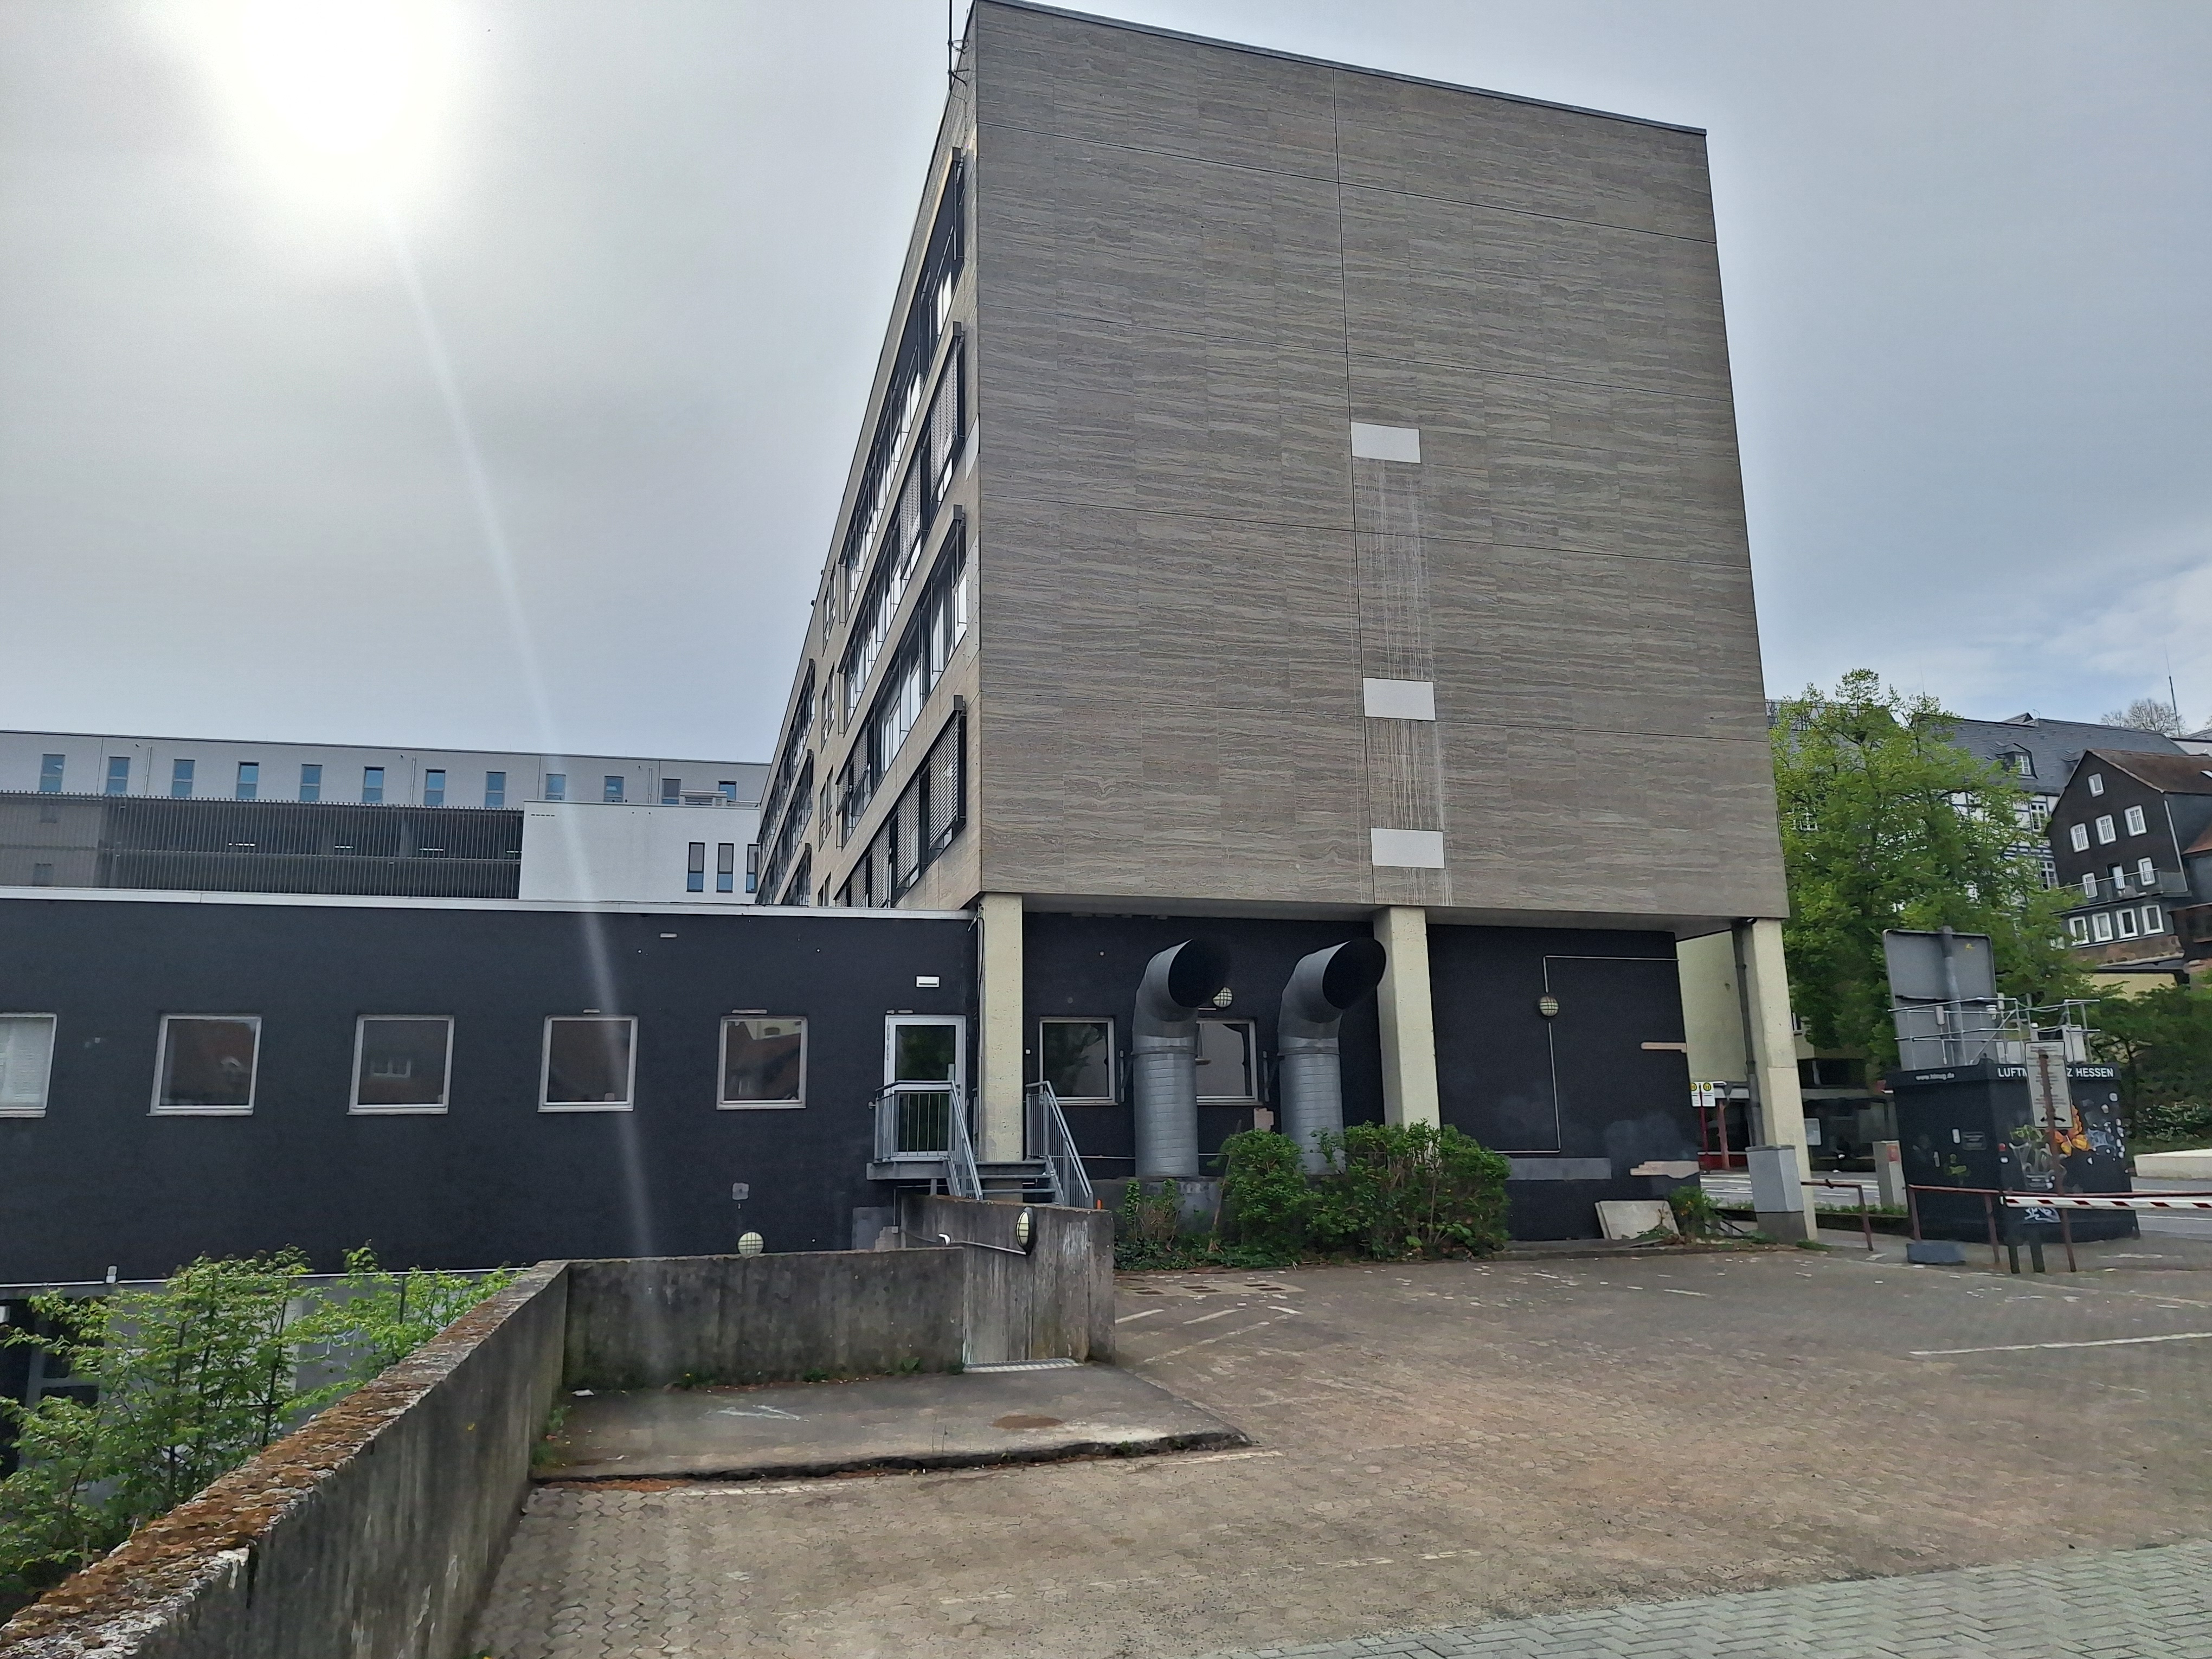
Building: Universitätsstraße 6